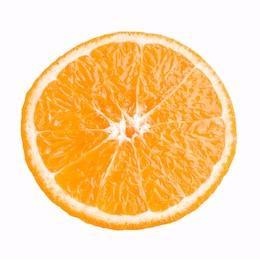
Label: mandarine